Shelagh Gaddum Cotton

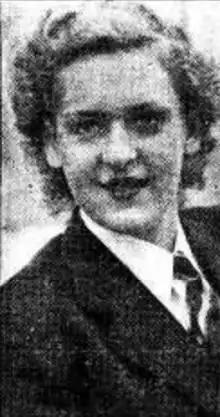
Shelagh Gaddum in 1950, from an Australian newspaper.

Shelagh Gaddum Cotton (1928 – before 2013) was an athlete from Sri Lanka. She represented Ceylon in five sports — hockey, swimming, cricket, tennis, and golf — in international competition.